DMC-College Foundation

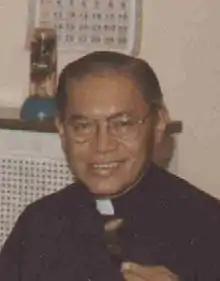
Bishop Felix Zafra, one of the proponents for establishing Dipolog Medical Center, Inc.

DMC-CFI, then named Dipolog Medical Center School of Midwifery, began as an expansion program of Dipolog Medical Center Inc., a stock corporation which started operating on August 1, 1974, as a fifty-bed general hospital located in Sta. Filomena, Dipolog. Dipolog Medical Center (DMC) is the realization of the ideas of fifteen Dipolog medical practitioners and Msgr. Felix Sanchez Zafra, the first Bishop of Dipolog, pooling their expertise and resources together to establish a high-quality hospital facility in the city. It took more than two years for the institution to open a course of Midwifery, which began operating in 1977.